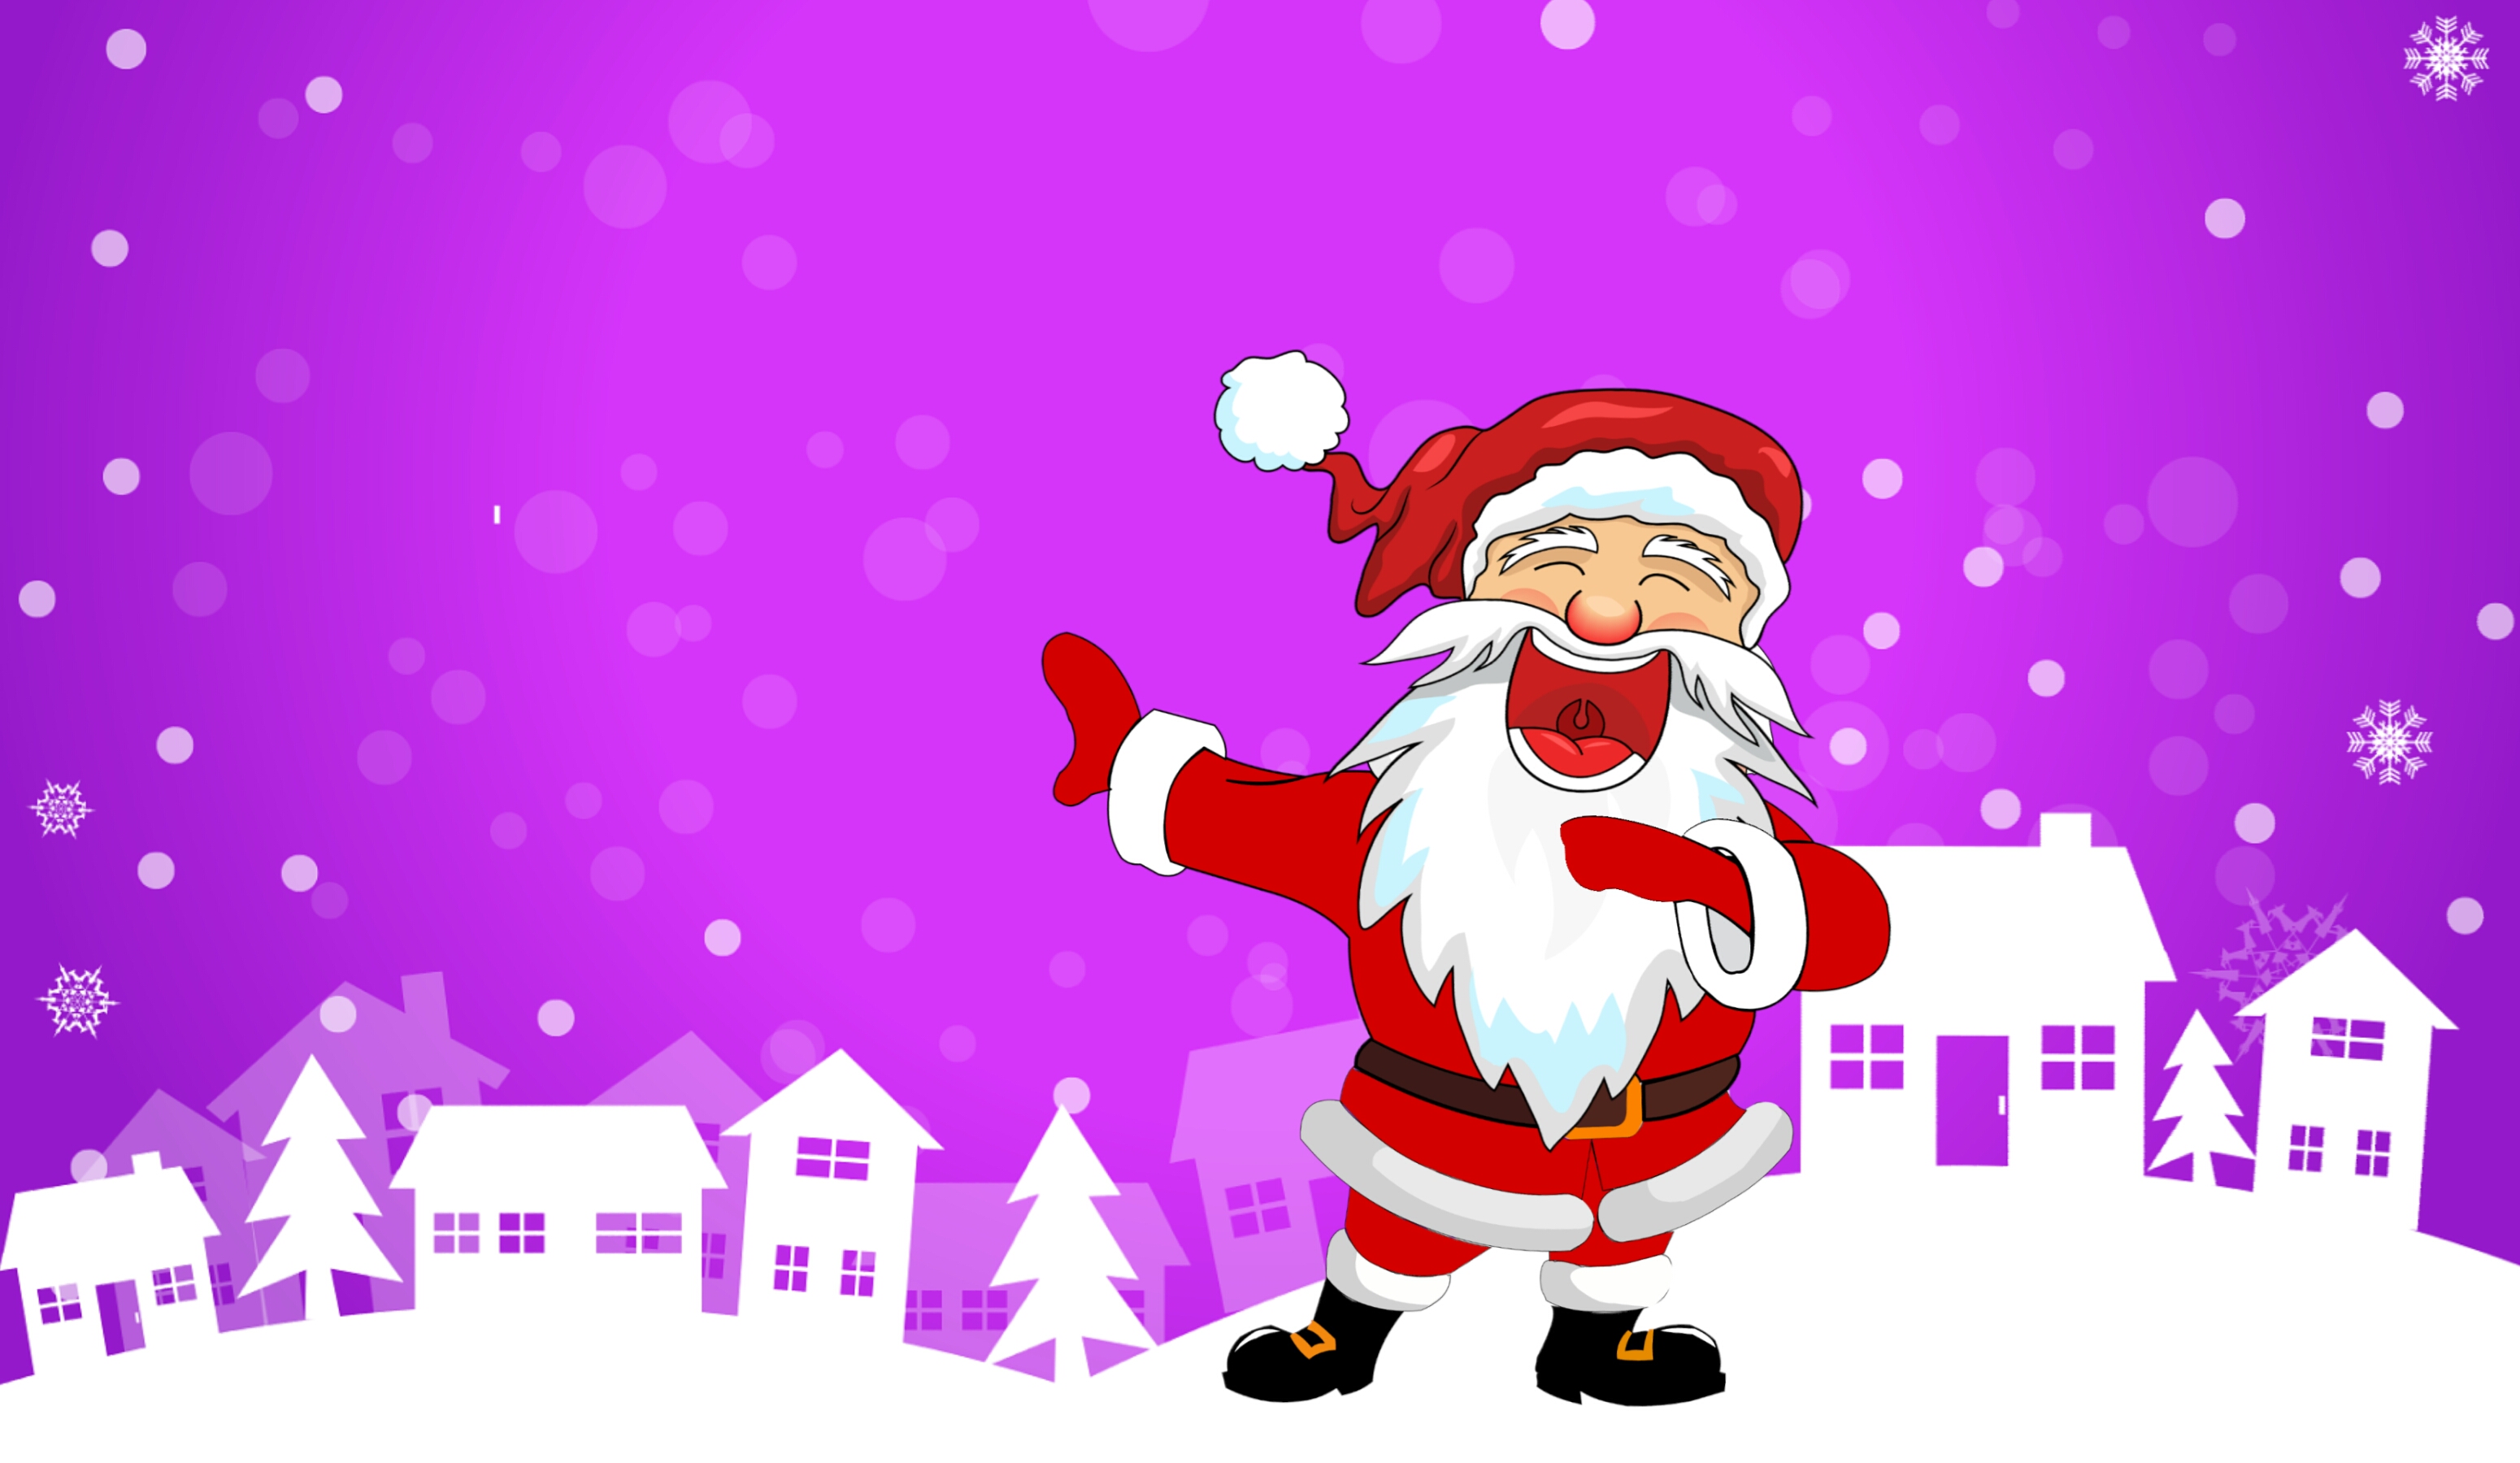
santa claus, christmas, laughter, funny, winter, landscape, houses, background, postcard, wintry, snow, tree, snowy, white, flake, fictional character, cartoon, purple, art, event, illustration, computer wallpaper, holiday, graphics, happiness, font, graphic design